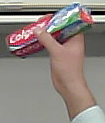
Product: colgate_toothpaste